White War

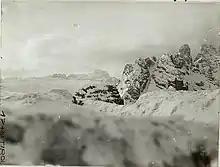
Monte Cristallo

The Italians decided to wait for the arrival of additional artillery and built up overwhelming numerical superiority and it was not until July 15 that General Ottavio Ragni launched the attack on enemy positions. For five days there were attacks in three directions, which managed to drive the Austro-Hungarians back off the southern plateau and conquer Forcella dei Castrati, but did not take the strategic northern edge of the mountain. On the last day of the attack, July 20, the Italians reported 104 dead, 578 wounded and 151 missing, most of whom had been blown to pieces by enemy artillery. Assaults and counterattacks followed until September, when both sides stopped to prepare for the first winter of the war. The winter was particularly hard for the Austro-Hungarians in their precarious position, lacking water or fuel and supplied only by slow columns of porters ascending from Landro along a steep path targeted by Italian artillery. These months were mainly used to excavate covered trenches, tunnels and caves in the shelter of the northern edge; the paths on the western side were widened, and partly retraced in more sheltered positions, while at the end of November a cableway was erected that kept the Austrian-Hungarian line supplied for the next two years.